1999 Australian Open

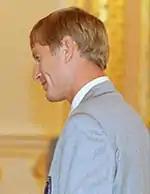
Yevgeny Kafelnikov won his first Australian Open title in a tournament filled with numerous upsets.

With World No. 1 Pete Sampras absent, along with World No. 2 and last year's finalist Marcelo Ríos, the No. 1 spot was thought to be up for grabs coming into this year's Australian Open. Andre Agassi was considered the favourite, having won the 1995 Australian Open and having what was thought to be an easy path to the semifinals, Carlos Moyá being the only player considered to be a threat to him. Patrick Rafter was also considered a favourite, despite having in-form players Thomas Enqvist and Mark Philippoussis in his path. Àlex Corretja was another possibility to claim the No. 1 spot, being the World No. 3 and only a third round appearance to defend.